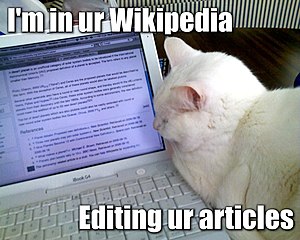
Lolcat
Et lolcat-billede der bruger "I'm in ur..."-formatet.
En lolcat er et foto af en kat med en passende tekst på. Teksten symboliserer oftest enten en tanke, tale eller beskrivelse som har relevans til billedets indhold. Typiske lolcat-tekster er som regel skrevet med Impact-fonten, og skrevet med lolcats interne sprog, "Kitteh," som er grammatisk og fejlskrevet engelsk – i stil med lydsprog. "Kitteh" kan forveksles med babysprog.